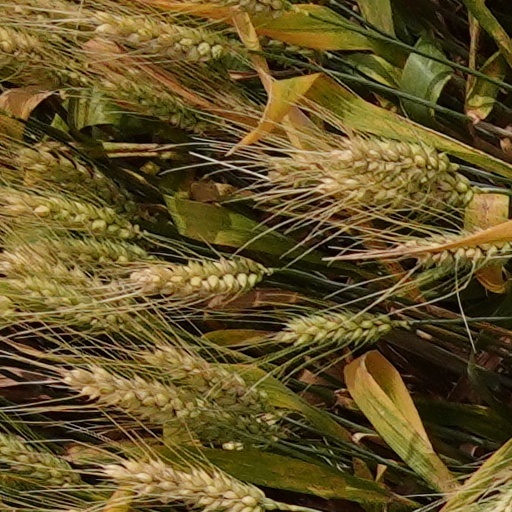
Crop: wheat